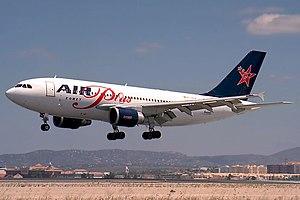
L'Airbus A310 est un modèle d'avion de ligne long courrier biréacteur à fuselage large construit par Airbus de 1982 à 1998 sur la base de l'Airbus A300. Il est similaire au Boeing 767.